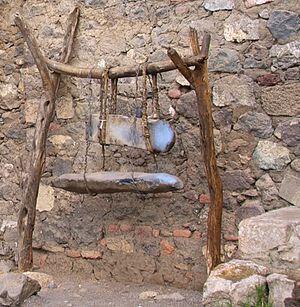
Le lithophone est un instrument de musique datant de la Préhistoire, rencontré en Chine notamment. Il s'agit d'un instrument de percussion de type idiophone formé d'un ensemble de pierres sonores, soit posé à terre soit suspendu par divers moyens, qui est frappé au moyen de baguettes en bois ou d'autres pierres.